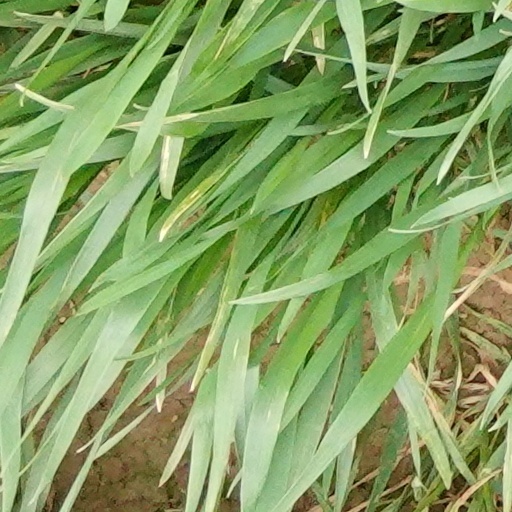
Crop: wheat